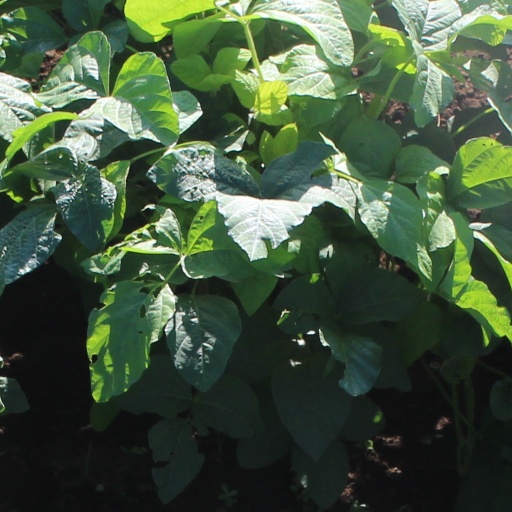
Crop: soybean